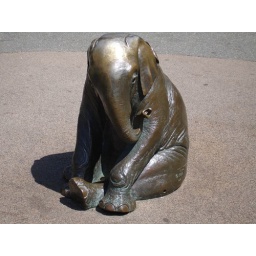
This cute bronze statue looked so lonely sitting by himself.